Elimination Chamber

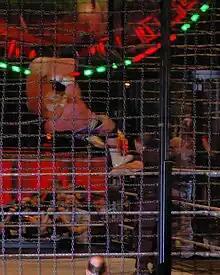
Hardcore Holly and CM Punk compete in the Extreme Elimination Chamber at December to Dismember in December 2006

Triple H suffered an injury during the 2002 Survivor Series match with swelling on the inside of his throat which put pressure on his esophagus and trachea. This was caused after Rob Van Dam performed the Five Star Frog Splash off the top of one of the chambers. Triple H also expressed concern that he might have broken his wrist and noted anything could have caused it. Sheamus reportedly suffered a concussion during the Raw Elimination Chamber match in 2010. Also in 2010, The Undertaker was involved in a pyrotechnics accident during his ring entrance. He was temporarily engulfed in flames on three occasions when the pyrotechnics were mistimed and his jacket briefly caught on fire. He suffered first and second-degree burns to his neck and chest and according to a WWE spokesperson the injury "looked like a bad sunburn". He was only allowed to participate in the match after being cleared by a ringside doctor and was given bottles of water throughout the match to douse himself with to alleviate the discomfort. Acknowledging the concern, WWE now had padded the steel floor of the chamber.